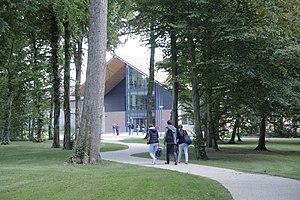
Inaugurée en septembre 2015, LaFerme héberge des salles de cours, un amphi, une salle de réception et un vaste espace de travail collaboratif.